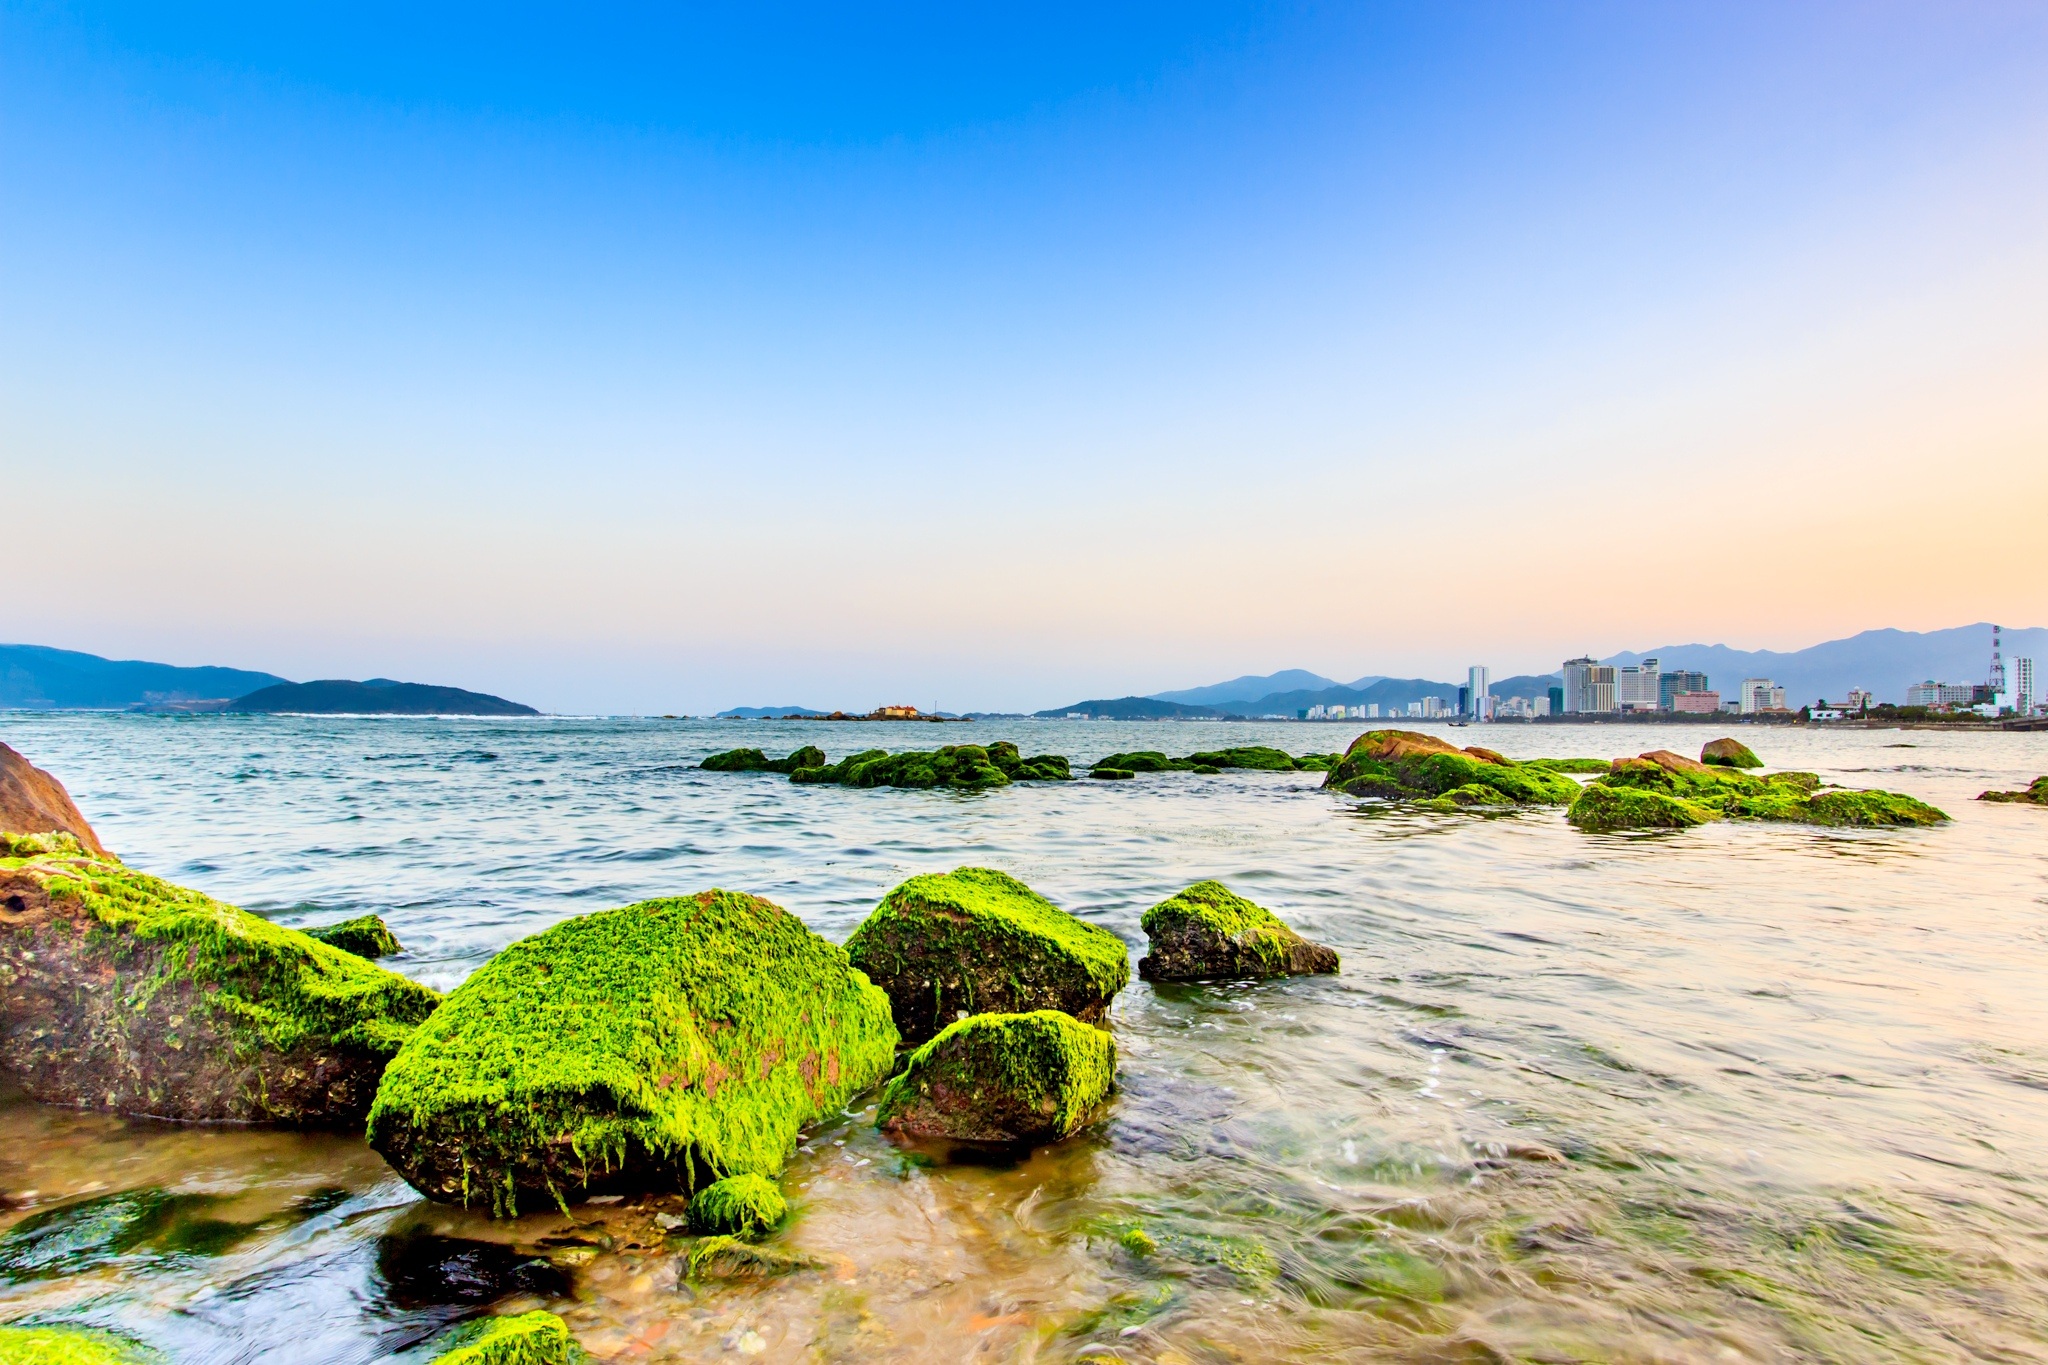
beach, landscape, sea, coast, water, rock, ocean, horizon, shore, wave, home, vacation, moss, male, cliff, cove, bay, terrain, page, body of water, write, cape, landform, the sea, natural environment, geographical feature